Zakhm

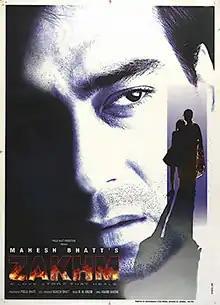
Movie poster for "Zakhm"

Zakhm is a 1998 Indian Hindi-language drama film written and directed by Mahesh Bhatt and produced by Mahesh and Pooja Bhatt. The film stars Ajay Devgn, Kunal Khemu, Pooja Bhatt, Sonali Bendre and Nagarjuna. Zakhm was based on the life of Mahesh Bhatt's mother Shirin Mohammad Ali, while his daughter Pooja essayed her character in this film.